Nizari Isma'ilism

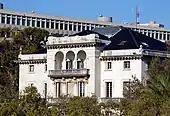
Palacete Mendonça in Lisbon

Following an agreement with the government of Portugal in 2015, the Aga Khan IV officially designated the Henrique de Mendonça Palace, located on Rua Marquês de Fronteira in Lisbon, as the "Diwan (seat) of the Ismaili Imamat" on 11 July 2018.